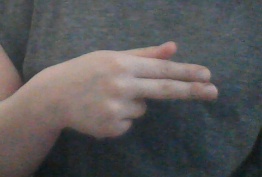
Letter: ghain